Alberto Cuello

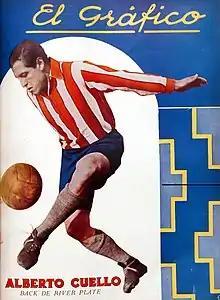

Alberto Cuello (born 23 September 1909, date of death unknown) was an Argentine footballer. He played in five matches for the Argentina national football team from 1930 to 1937. He was also part of Argentina's squad for the 1937 South American Championship.